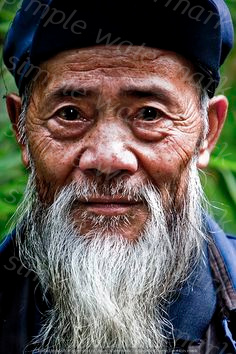
Label: Watermark